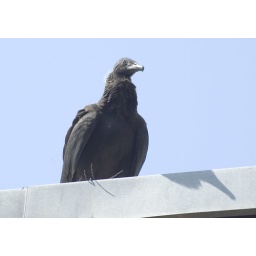
Saw these sitting on the roof of our office ... good thing I don't believe in omens.